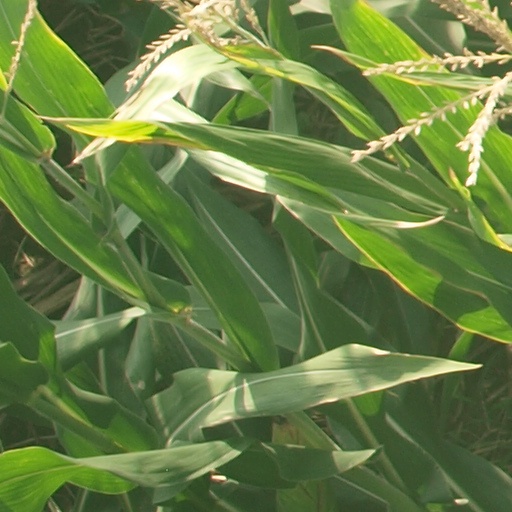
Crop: maize; corn